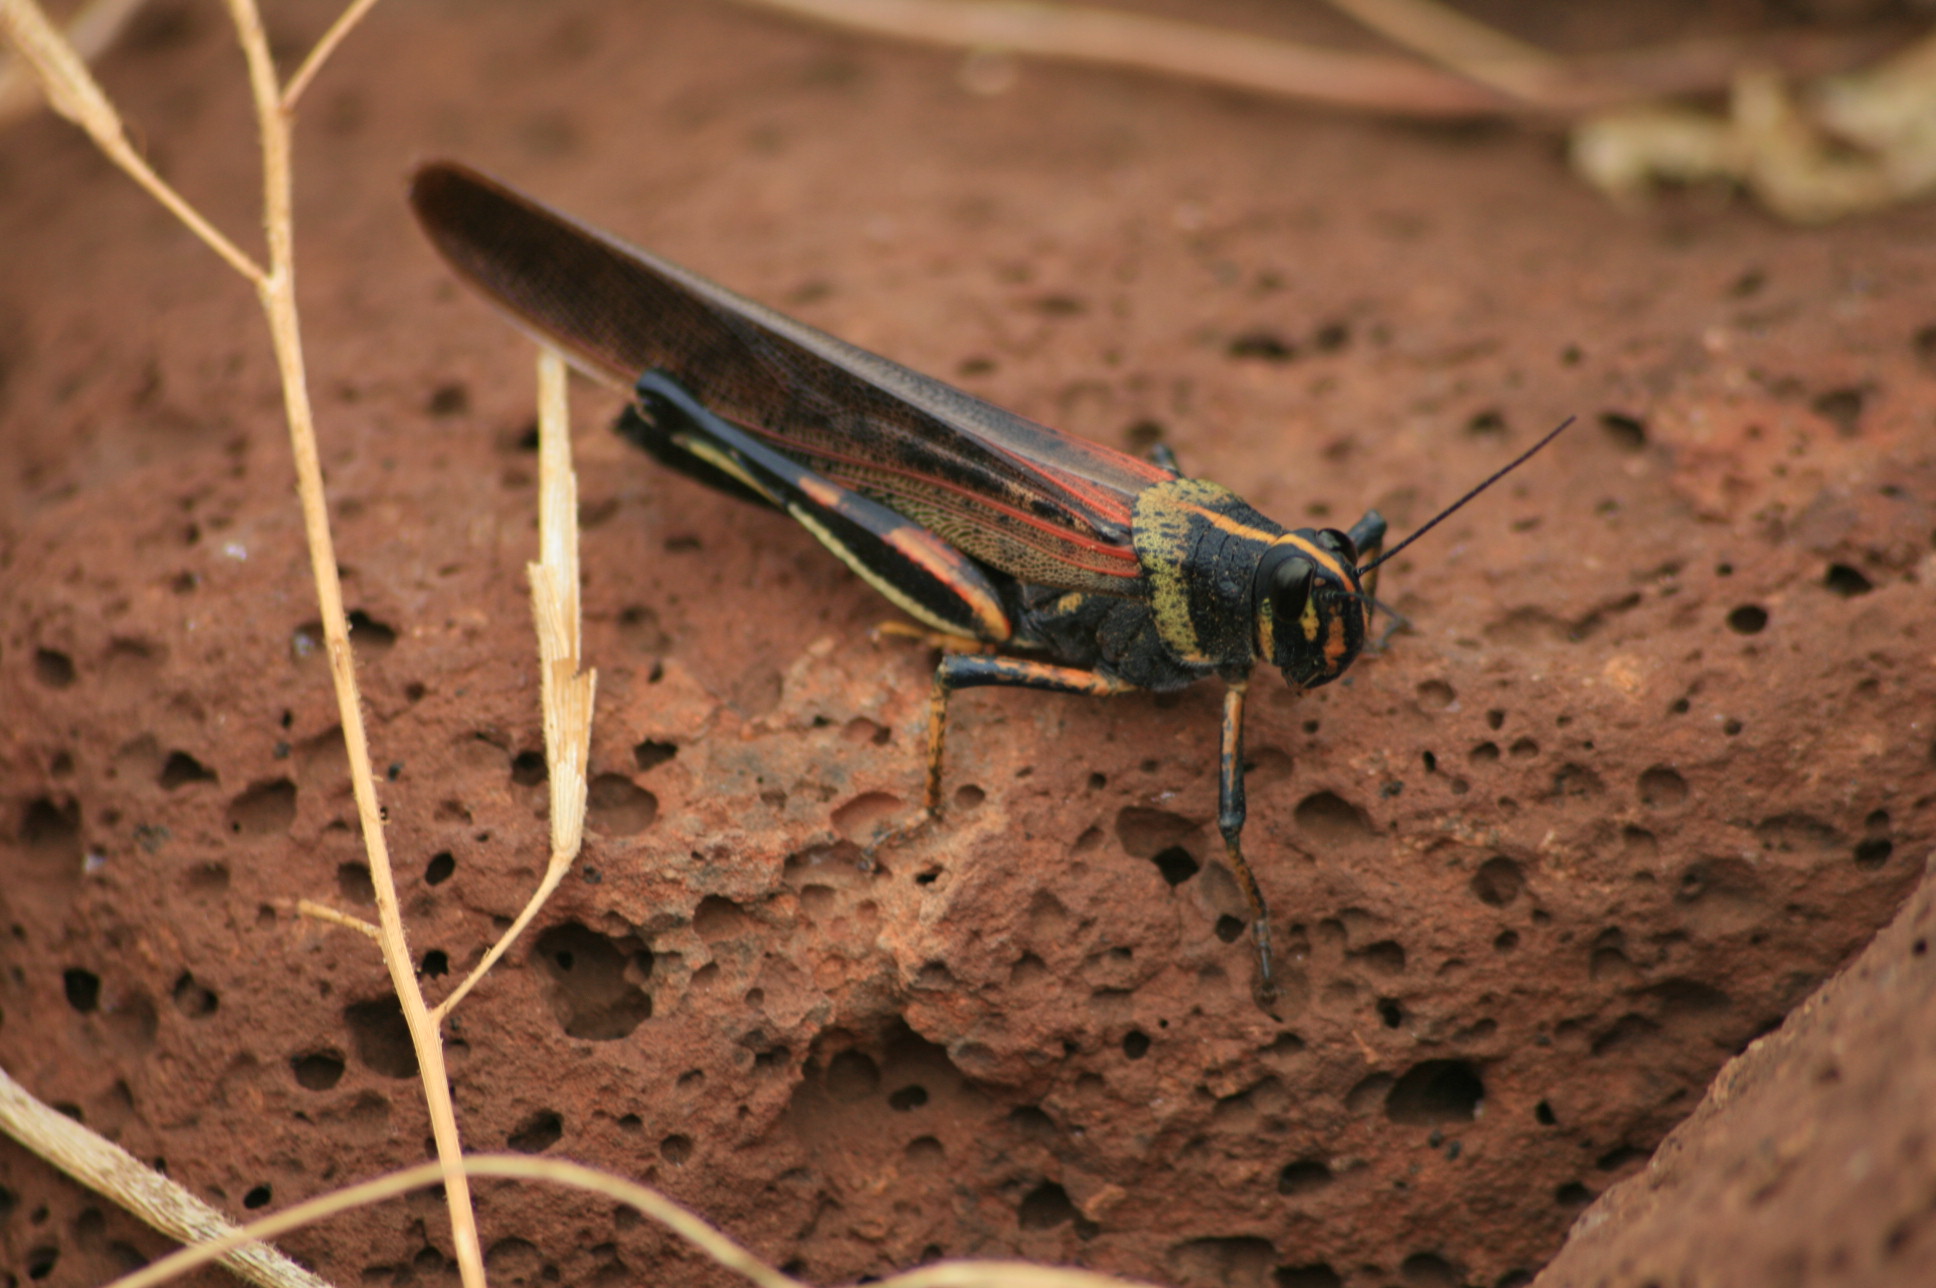
galapagos, insect, grasshopper, locust, invertebrate, cricket like insect, net winged insects, macro photography, cricket, organism, soil, adaptation, arthropod, photography, wildlife, pest, membrane winged insect, band winged grasshoppers, parasite